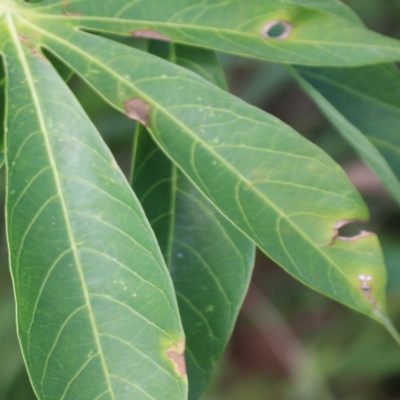
Crop: Cassava
Condition: brown spot